Sex tourism

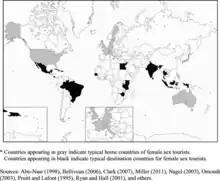
World map of countries involved in female sex tourism

Sex tourism is the predominantly Western practice of traveling to countries in the Global South with the intention of engaging in paid sexual relationships. The World Tourism Organization of the United Nations has acknowledged that this industry is organized both within and outside the structured laws and networks created by them.